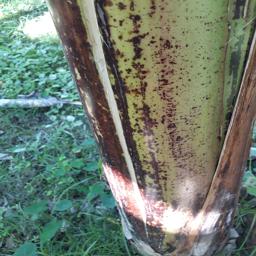
Label: PSEUDOSTEM WEEVIL